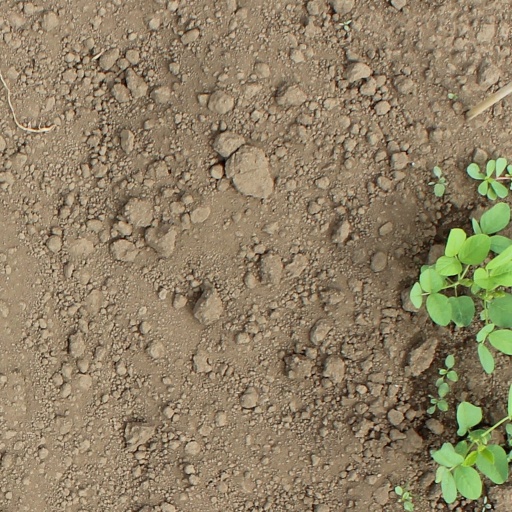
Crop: soybean